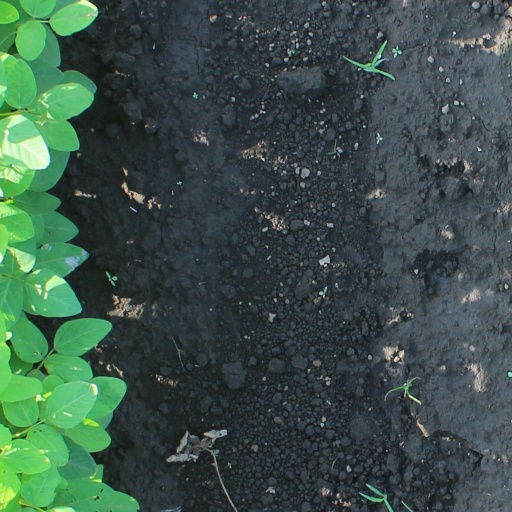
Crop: soybean